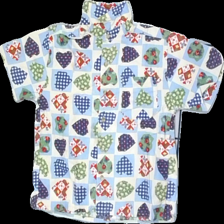
View: front
Type: Shirt
Category: Children
Brand: Not in the list
Brand text on label: pareil au meme
Colors: Multicolor, Beige, Blue, Red
Material: 100% cotton
Pattern: Checkered print
Cut: Loose
Season: Summer
Stains: Minor
Price range: <50
Recommended usage: Reuse
Comment: vintage